Jack in the Green

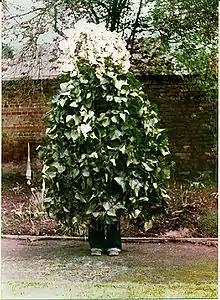
A Jack in the Green in Kingston, Surrey in the mid-1970s.

Jack in the Green, also known as Jack o' the Green, is an English folk custom associated with the celebration of May Day. It involves a pyramidal or conical wicker or wooden framework that is decorated with foliage being worn by a person as part of a procession, often accompanied by musicians.